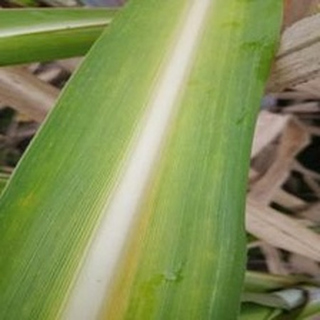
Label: sugarcane_yellow_leaf_disease